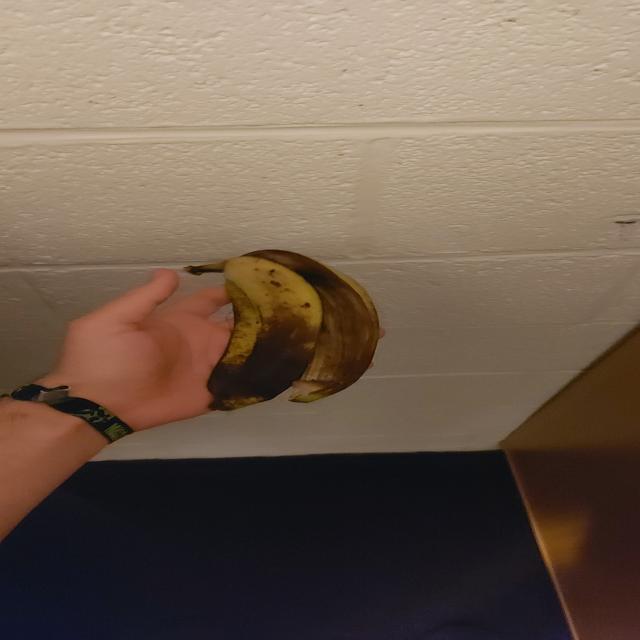
Label: bananas